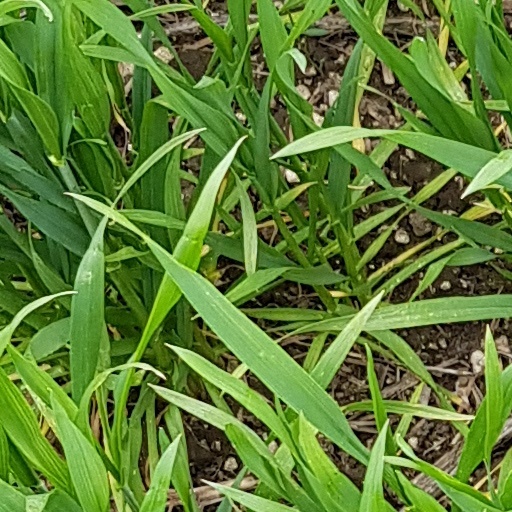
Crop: wheat